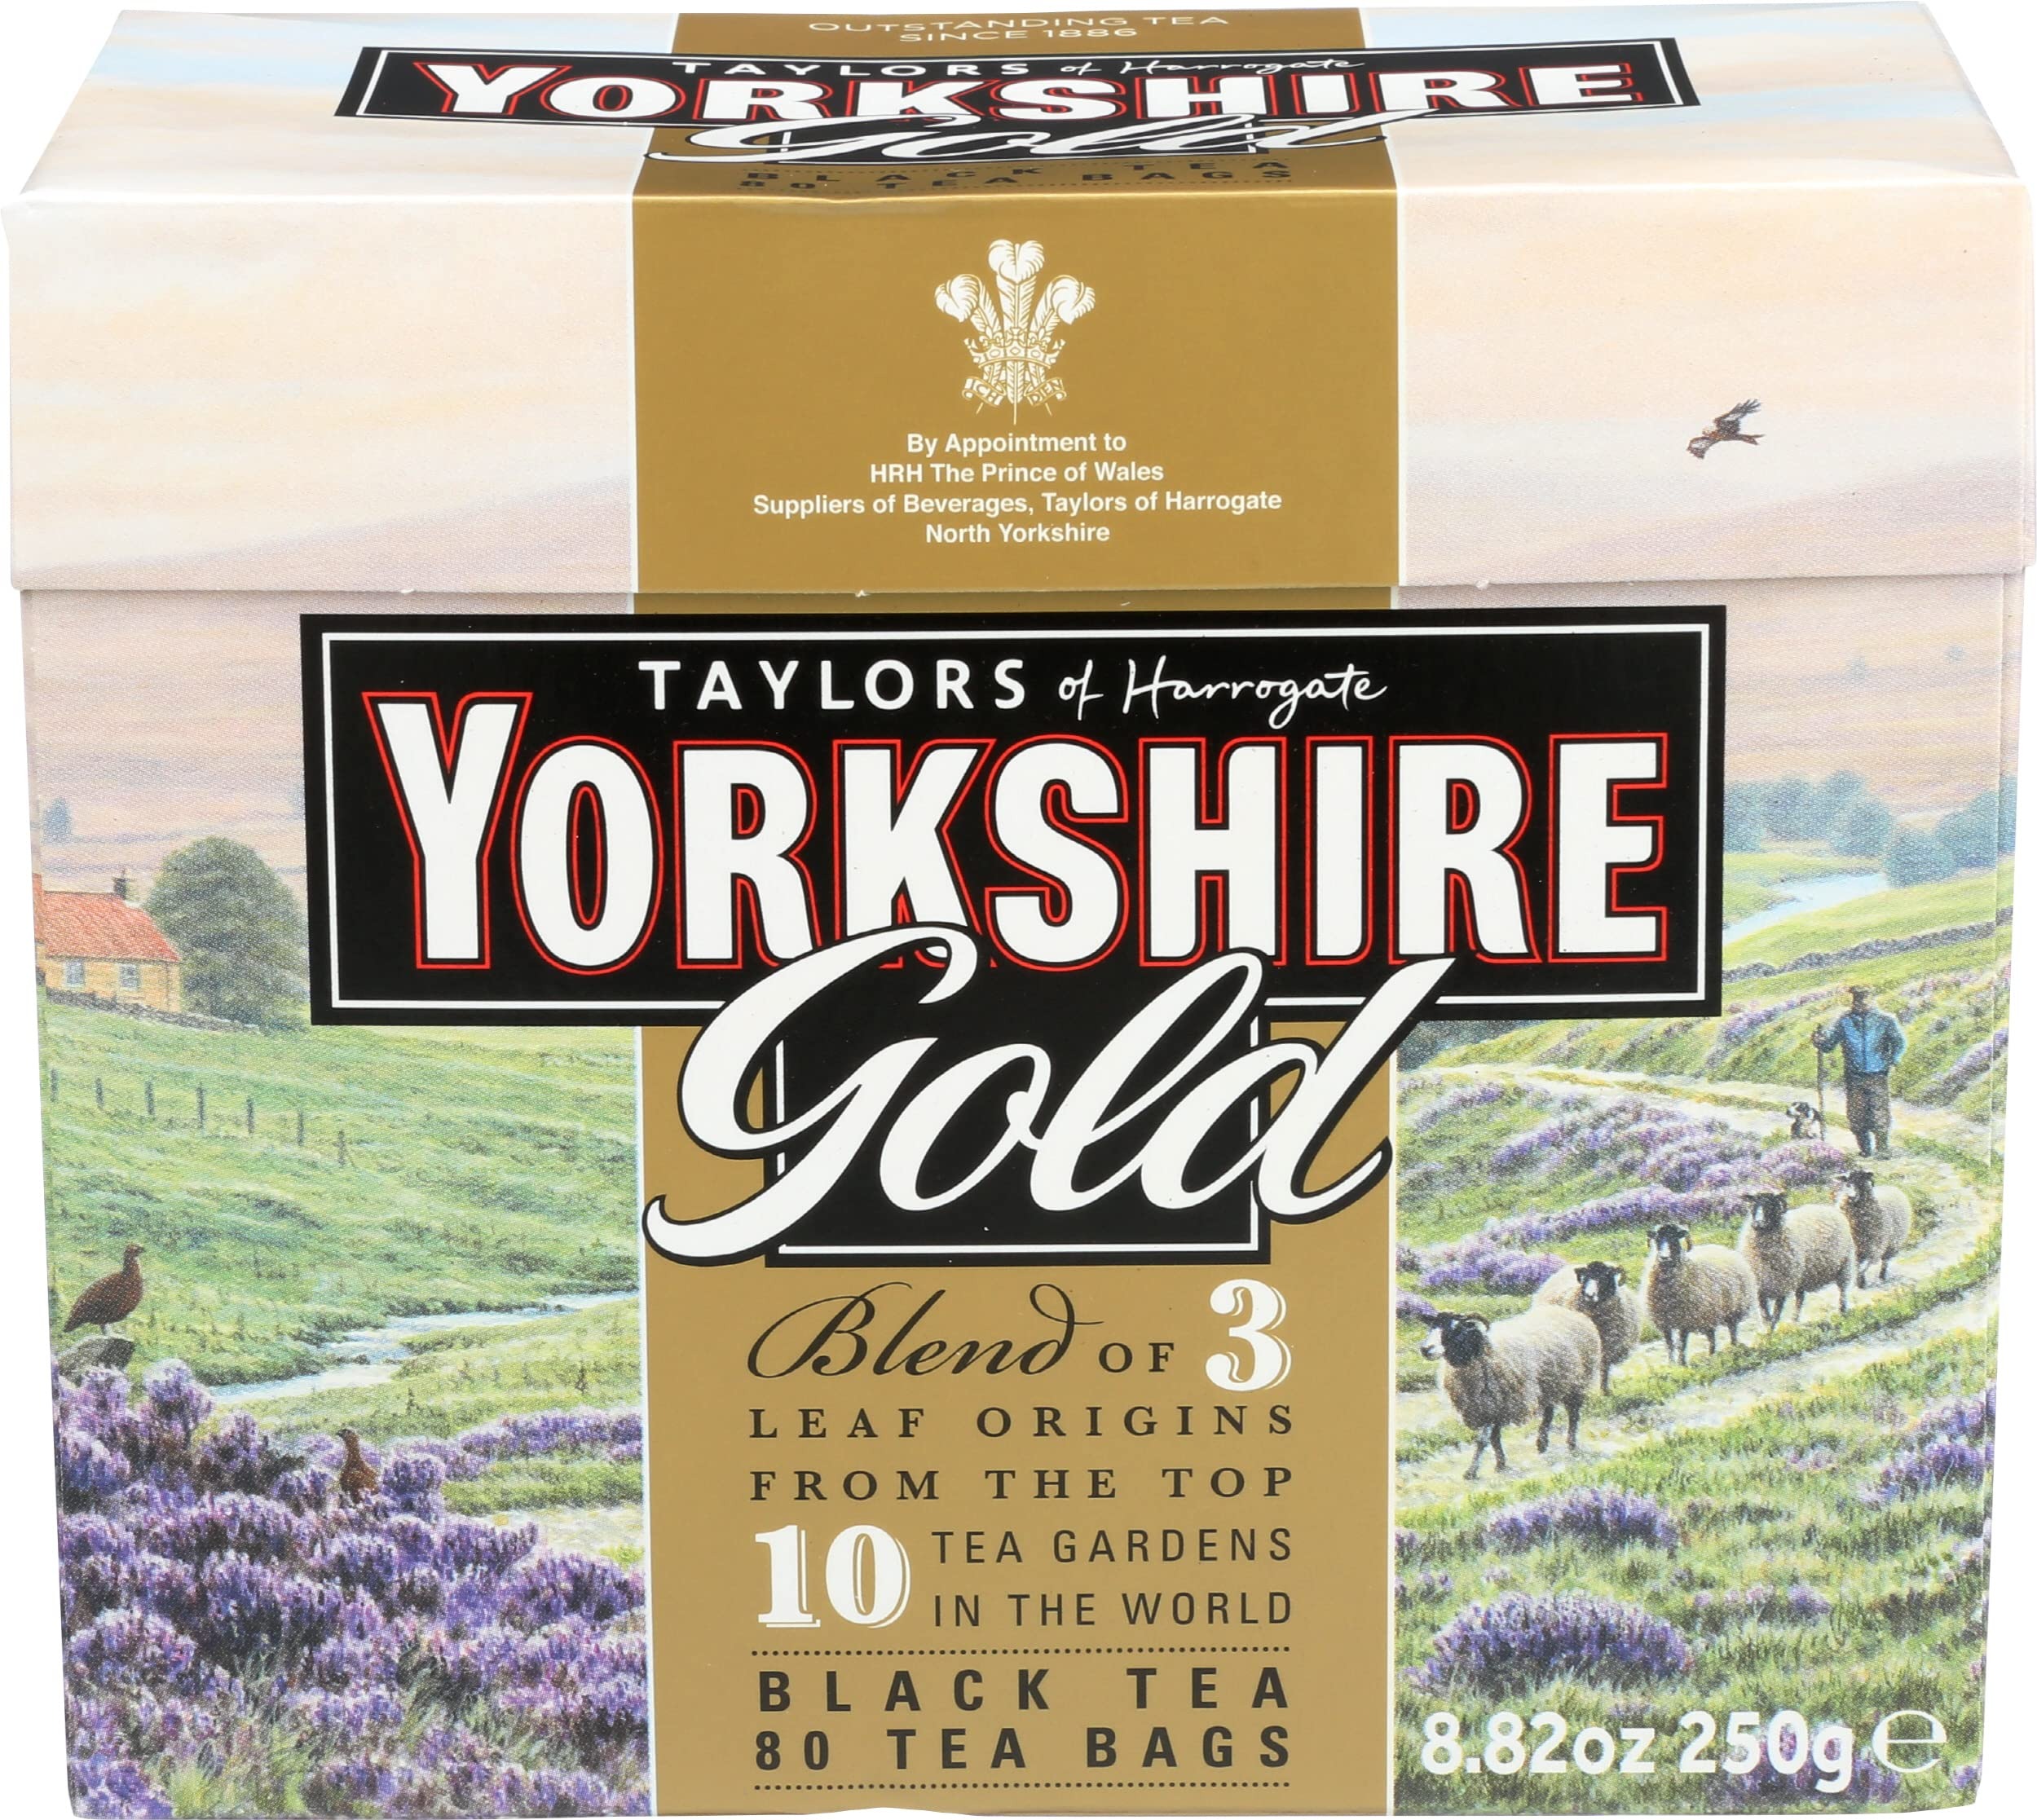
Item Name: Taylors Of Harrogate, Tea Yorkshire Gold, 80 Count
Bullet Point: Yorkshire Gold Tea boasts a rich, malty flavor is best enjoyed with milk and sugar to taste
Product Description: Their tea buyers select, very carefully, from the finest tea gardens in India, Africa, and Sri Lanka, so that this tea has even more flavor and character. Taylors is a family business, and also runs Betty's Cafe Tea rooms. Tea is rich in antioxidants, and should be part of the healthy diet.
Value: 8.82
Unit: Ounce

Price: 7.72